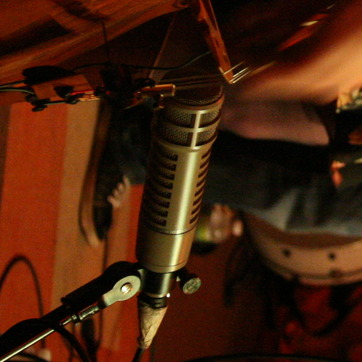
Material: plastic